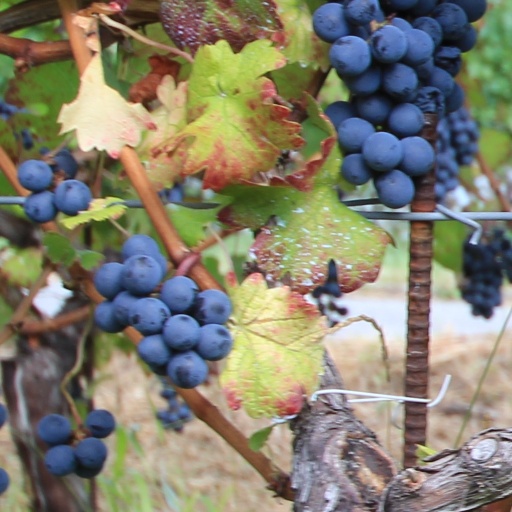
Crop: grape